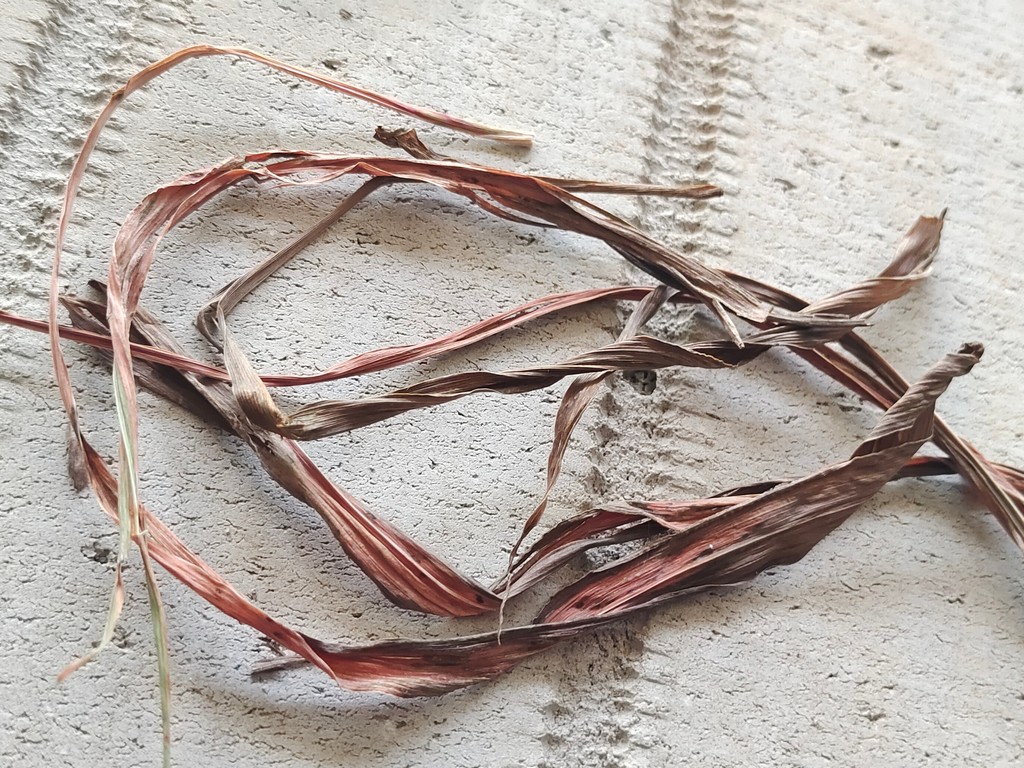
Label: Dried